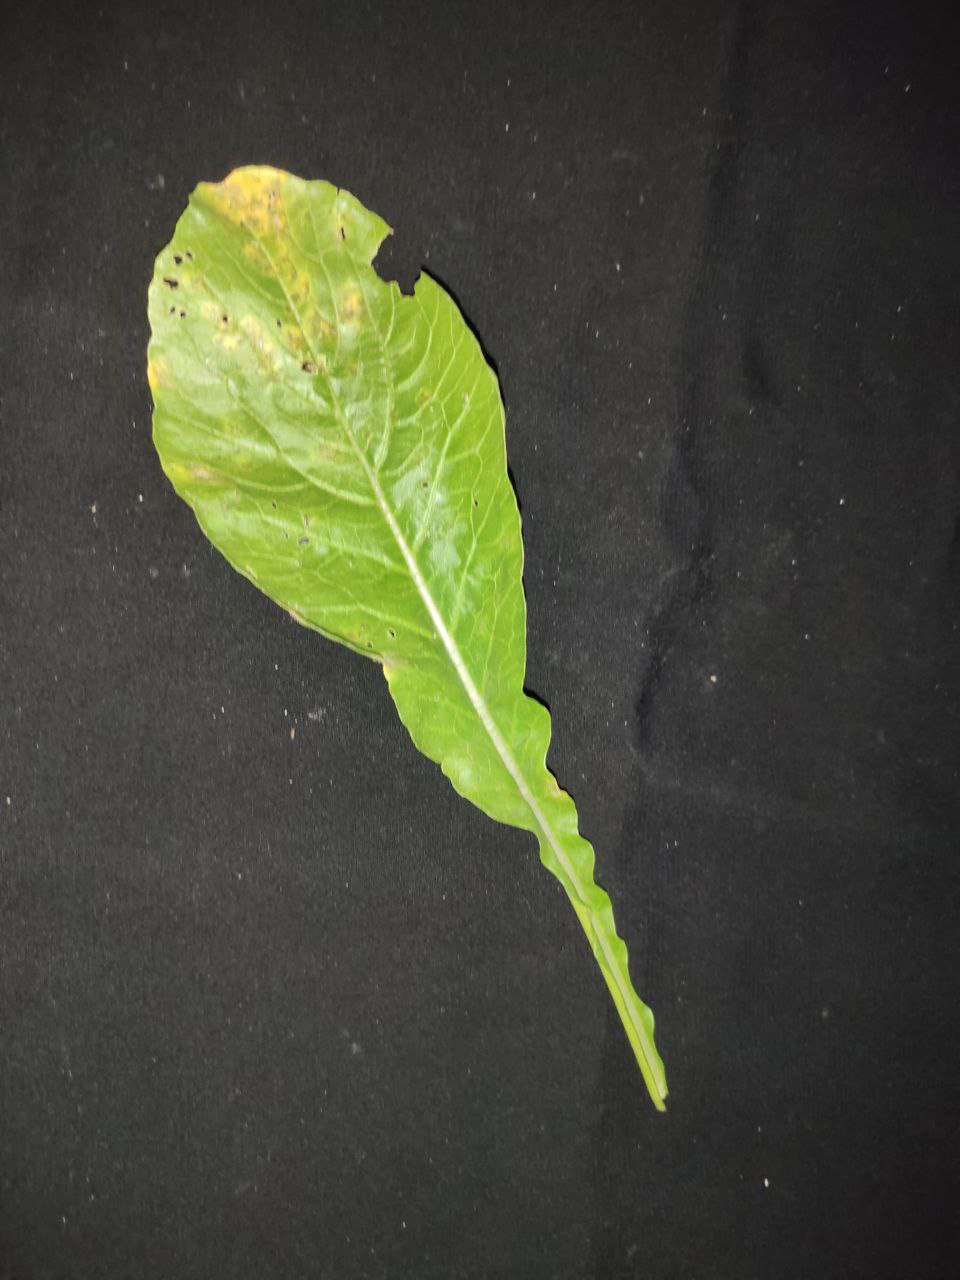
Label: Downey mildew